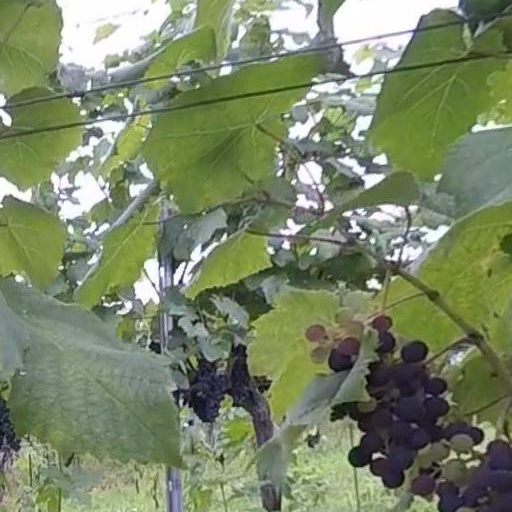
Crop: grape